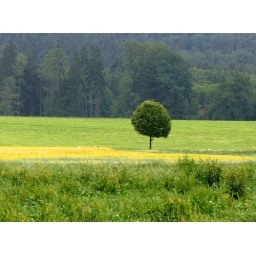
Green, green, green and a yellow field of matures barley!Taken in Germany, Upper Bavaria